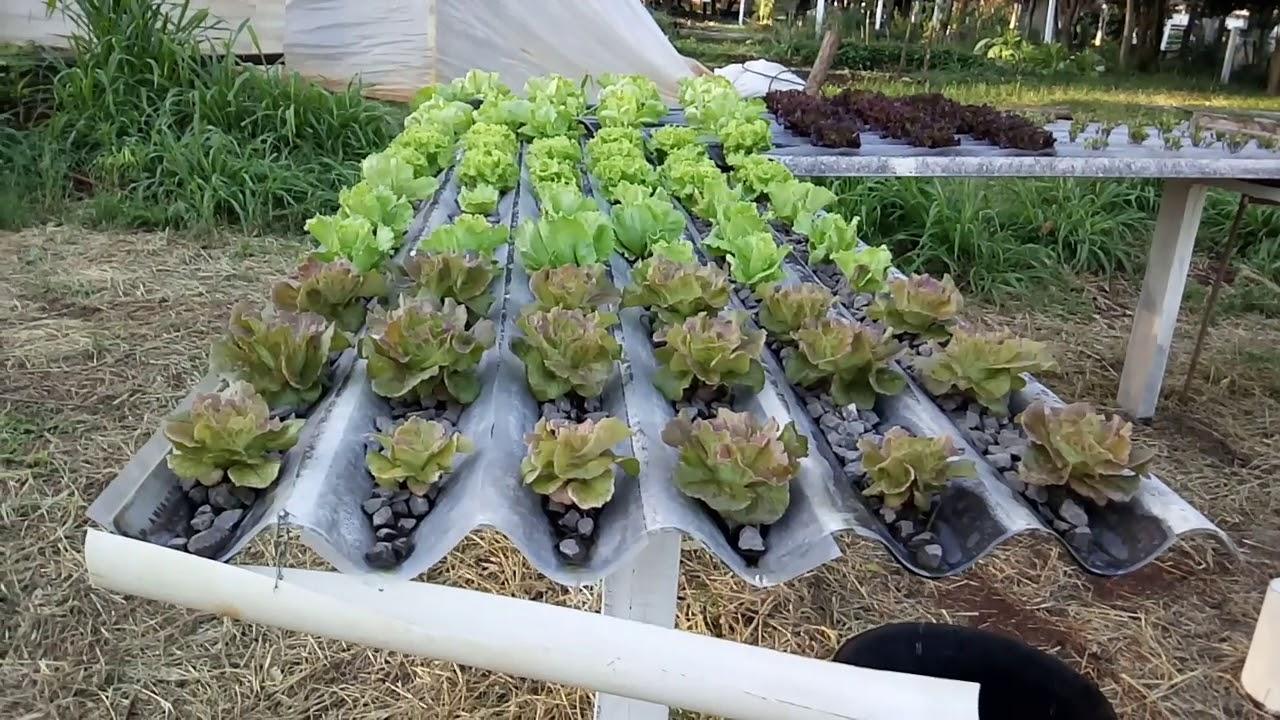
Hydroponiki ni mbinu ya kilimo inayowezesha mimea kukua bila kutumia mchanga. Kwa kutumia suluhisho la maji lenye virutubisho, ni yenye ufanisi, inaokoa nafasi na yafaa sana mjini au mazingira yaliyo chini ya uangalizi maalum.